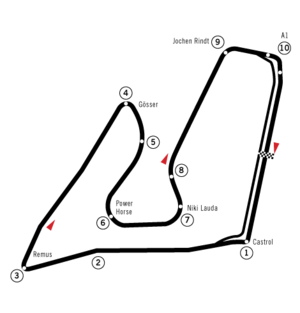
Østrigs Grand Prix 2014
Østrigs Grand Prix 2014 var et Formel 1-løb som blev arrangeret 22. juni 2014 på Red Bull Ring ved byen Spielberg i Steiermark, Østrig. Det var det ottende løb i 2014-sæsonen. Det var det 27. Østrigs Grand Prix, som ikke havde været kørt siden 2003. Løbet blev vundet af Mercedes-køreren Nico Rosberg, med hans teamkollega Lewis Hamilton på andenpladsen. På tredjepladsen kom Williams' Valtteri Bottas, som tog den første podieplacering i sin karriere.